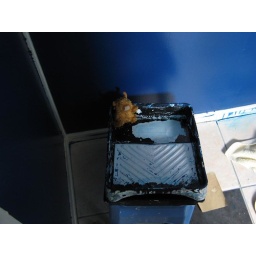
more rain today, so the cow is back to helping paint (need to repaint the white in some parts)